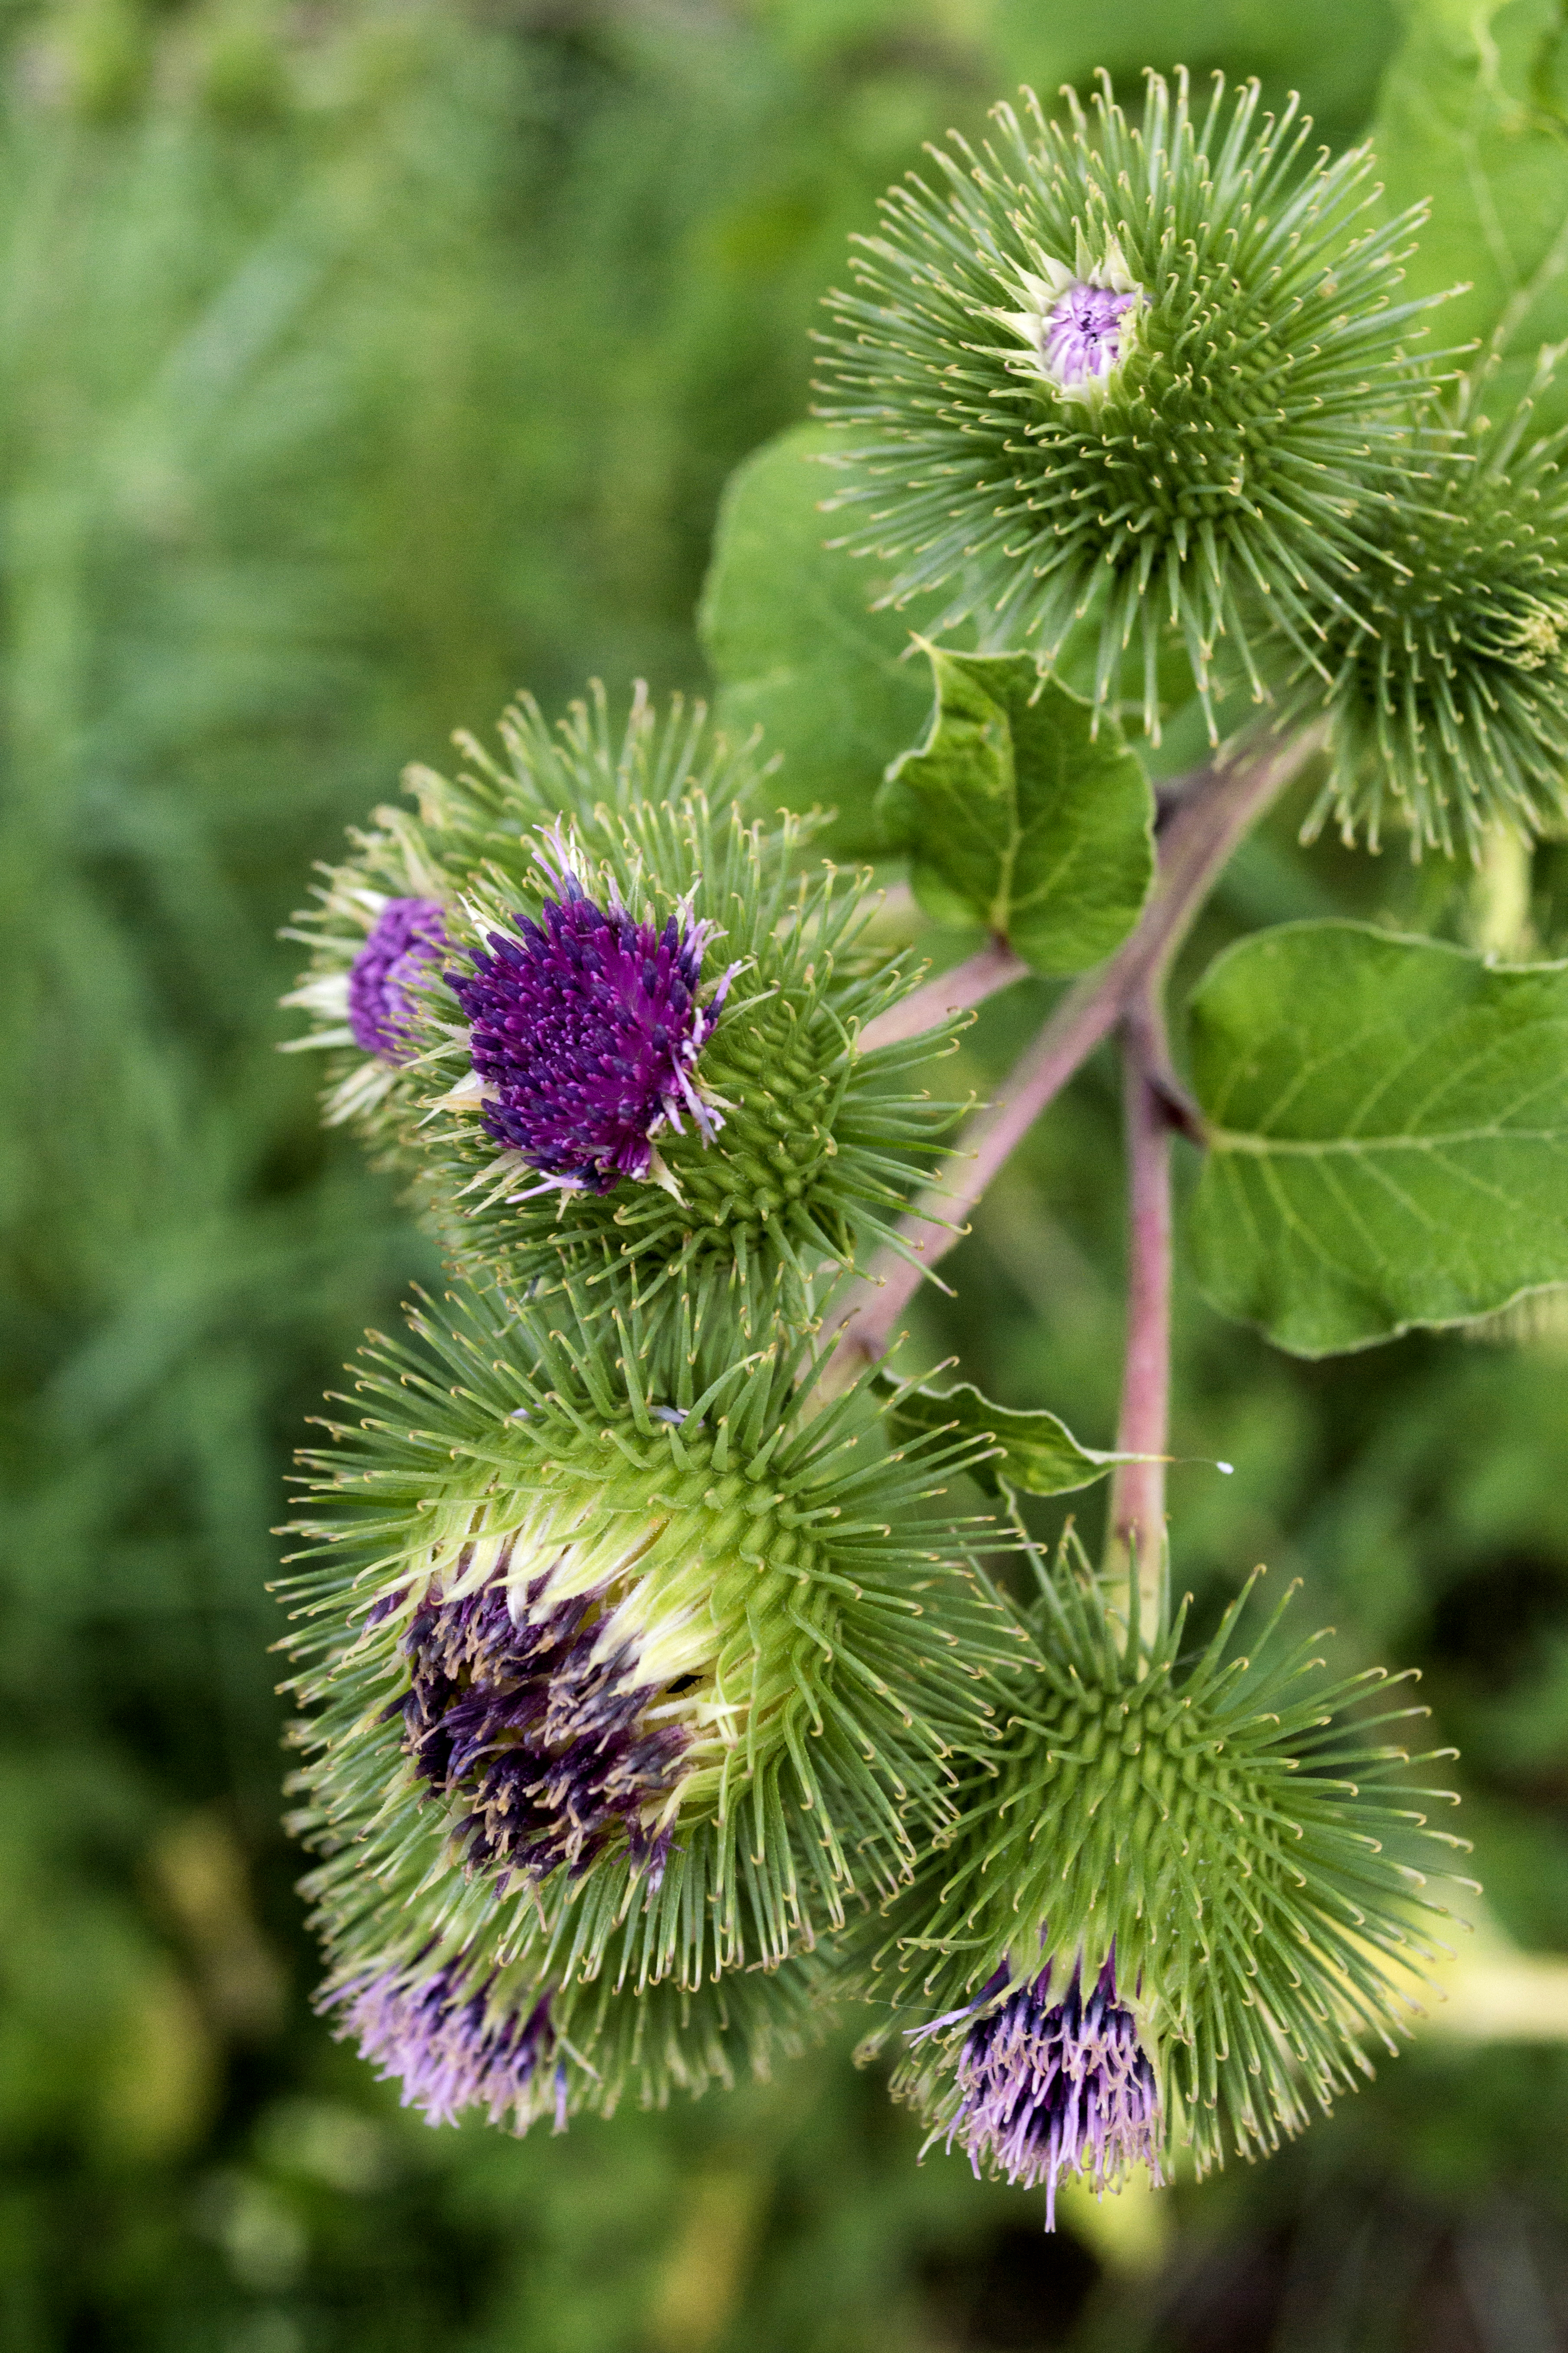
landscape, outdoor, plant, photography, texture, flower, photo, pattern, herb, produce, macro, botany, nikon, garden, flora, wildflower, colour, holland, nederland, netherlands, dutch, outdoorphotography, picture, photograph, thistle, fotos, foto, fotografie, depthoffield, dof, organicpattern, paulvandevelde, pdvandevelde, padagudaloma, natuurfotografie, naturephotographer, dordrecht, biesbosch, nederlandinfotos, distel, bloem, pvdvfotografie, pdvandeveldedordrecht, nederlandsefotografie, dutchphotogaraphy, totallydutch, fotografienederland, hollandsefotografie, fotografieholland, macro photography, flowering plant, daisy family, silybum, merwelandem, plant stem, land plant